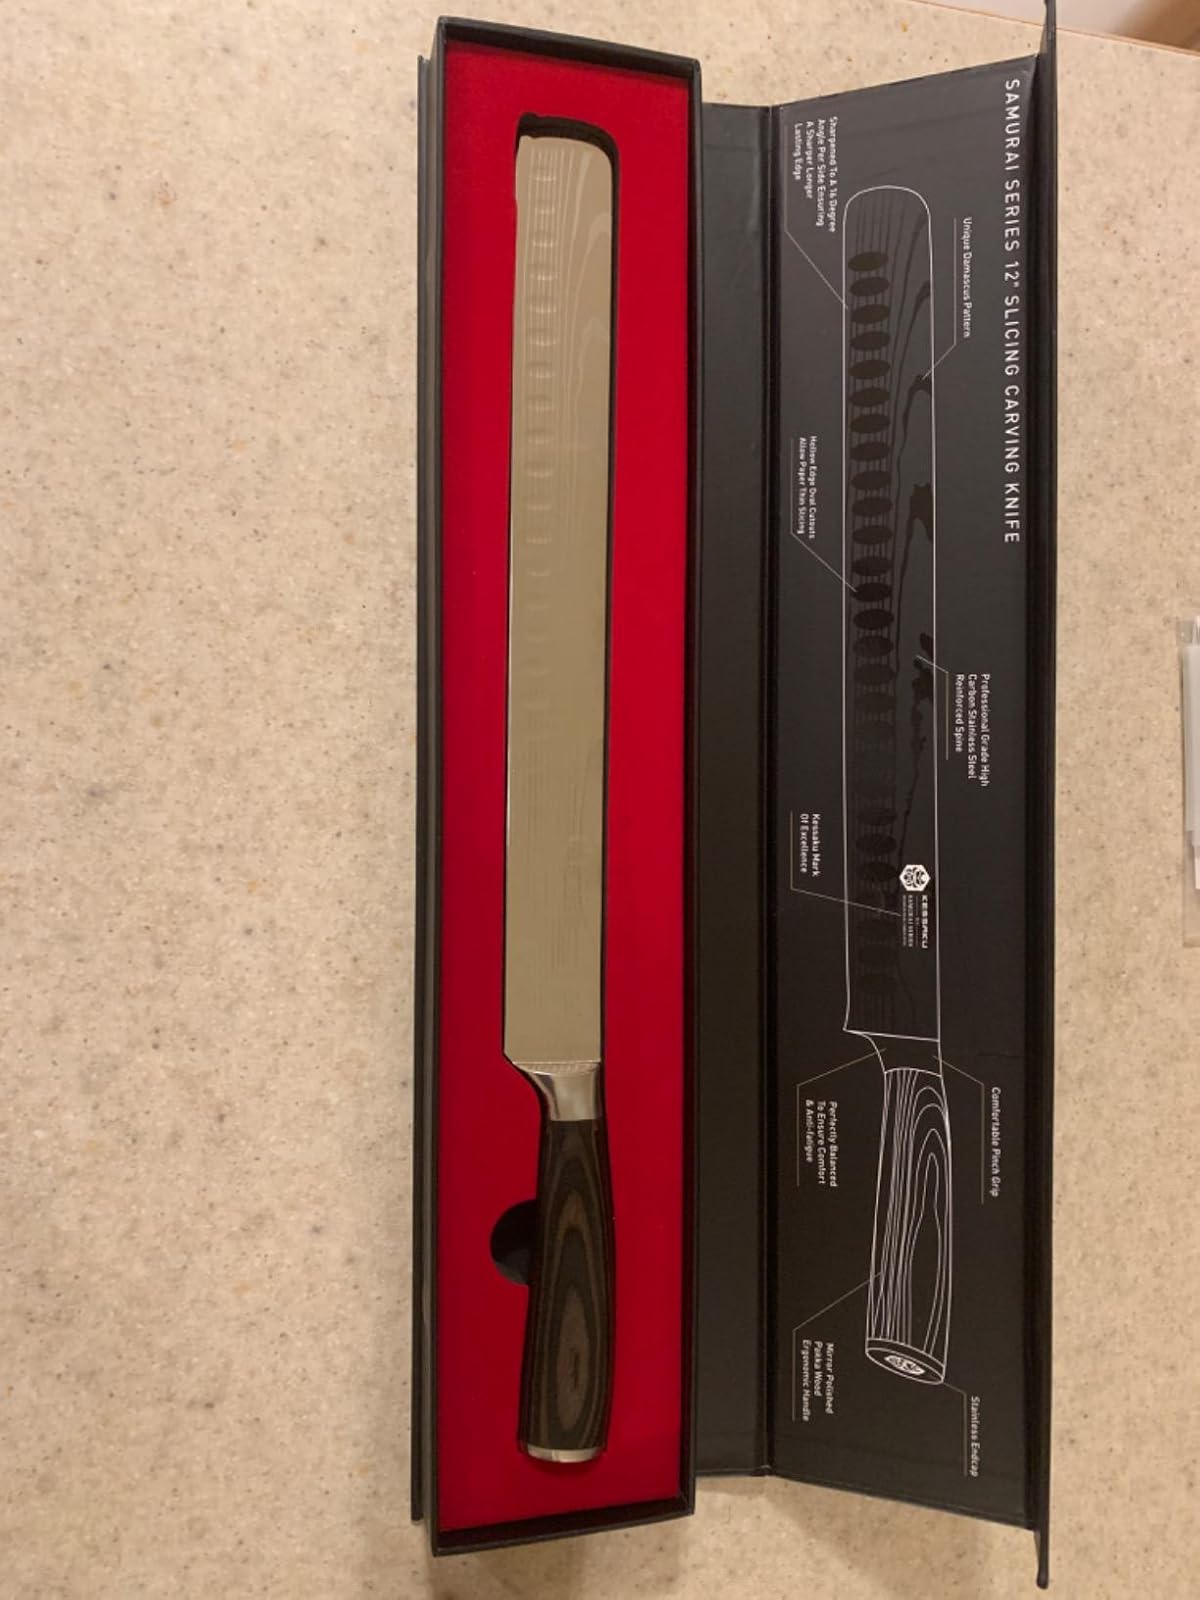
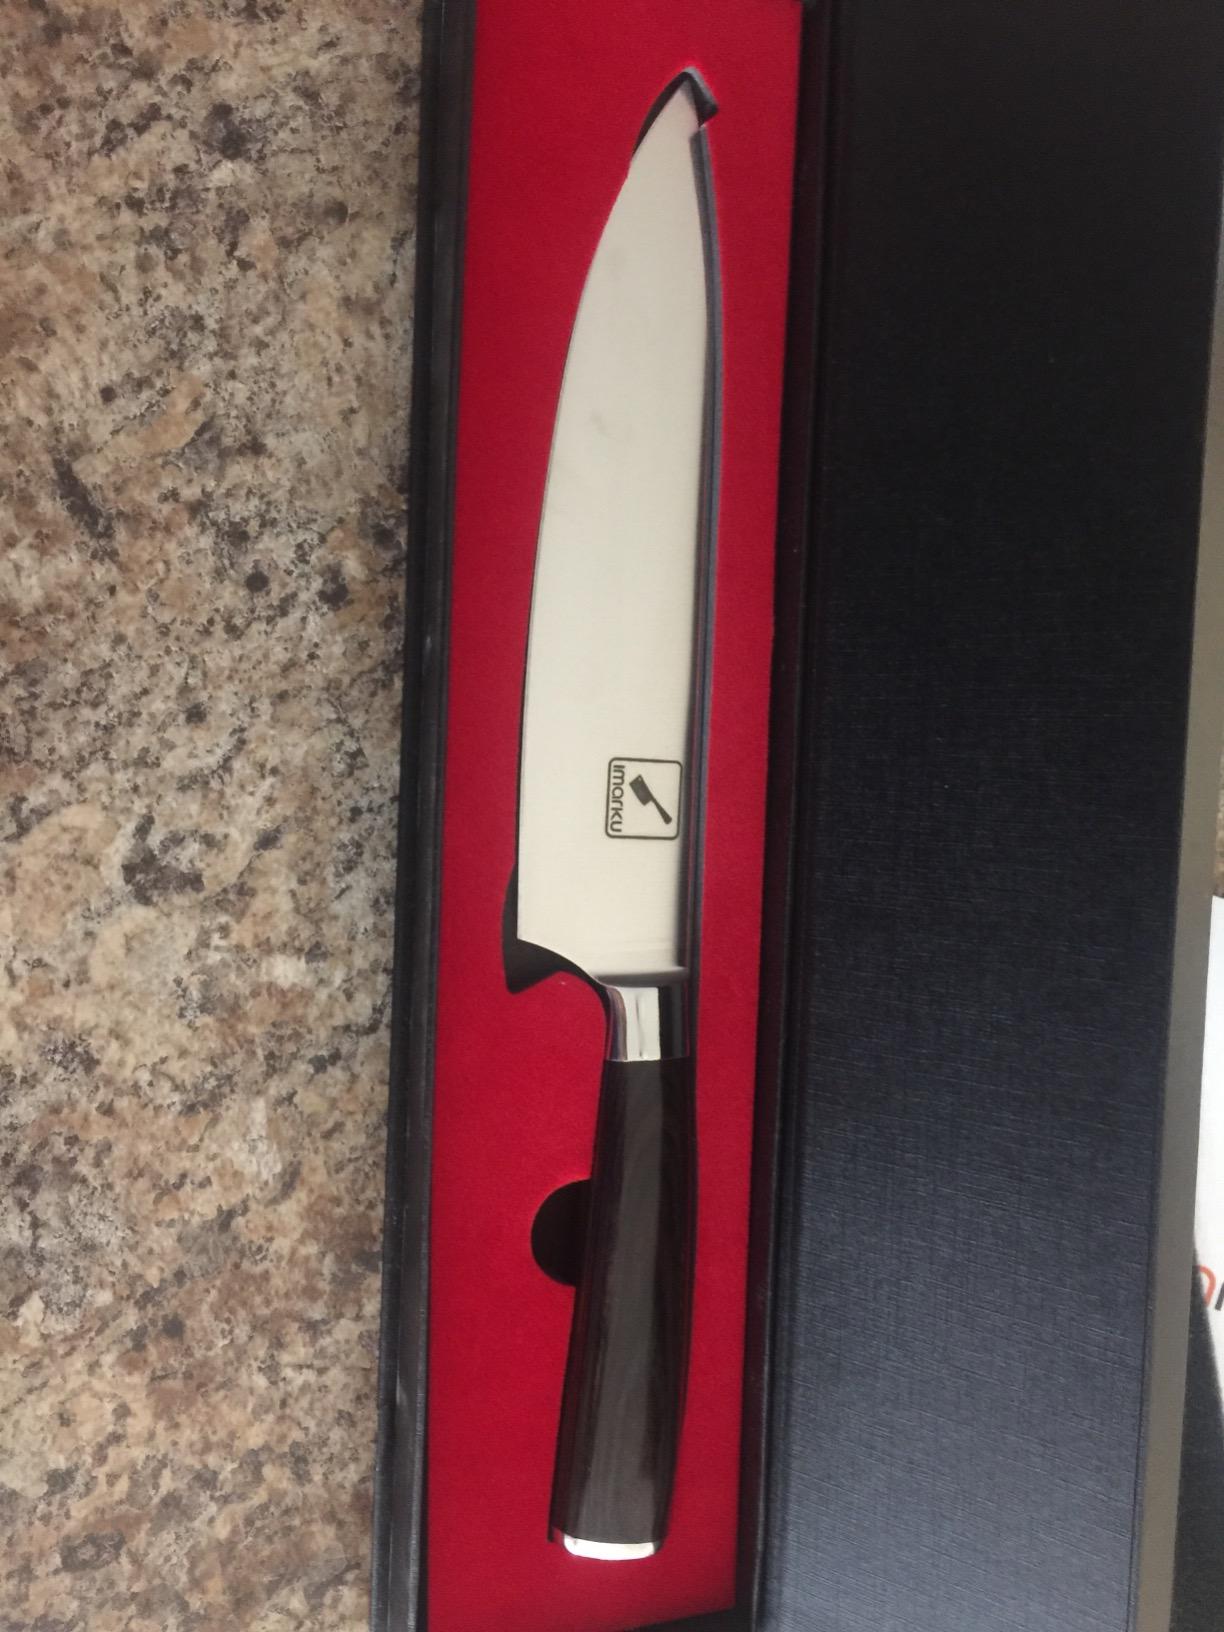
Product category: items_knife
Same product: no